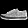
Label: Sneaker